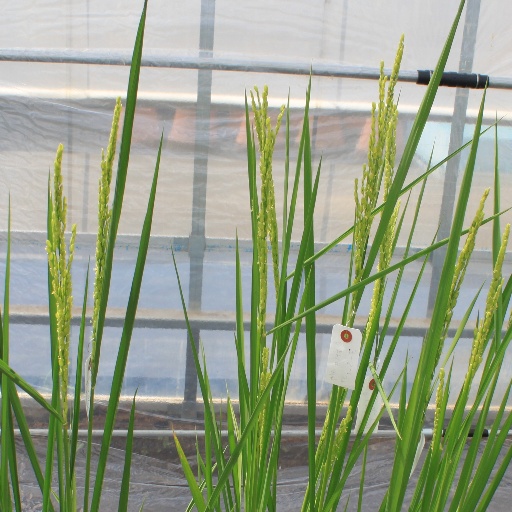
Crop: rice